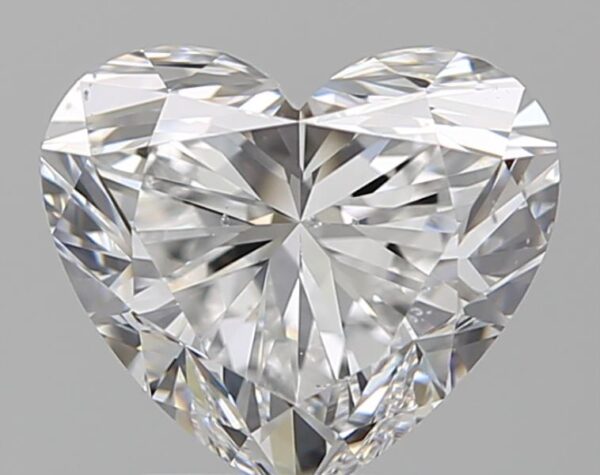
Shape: heart
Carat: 2.01
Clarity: SI1
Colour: D
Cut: EX
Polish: EX
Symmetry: EX
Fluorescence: F
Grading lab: GIA
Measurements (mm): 7.43 x 8.56 x 5.16